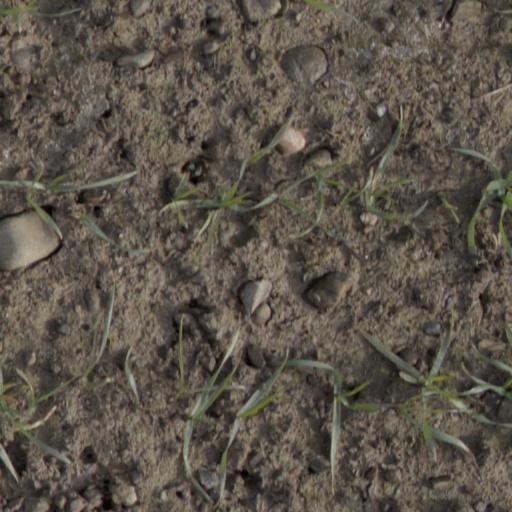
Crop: wheat